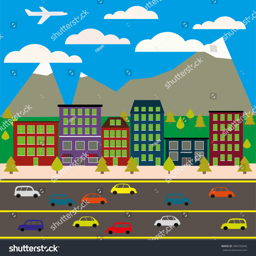
view of the city in style flat , vector illustration .